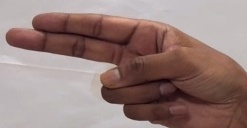
ASL sign: H